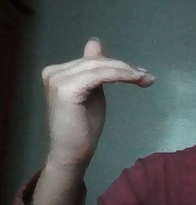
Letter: khaa